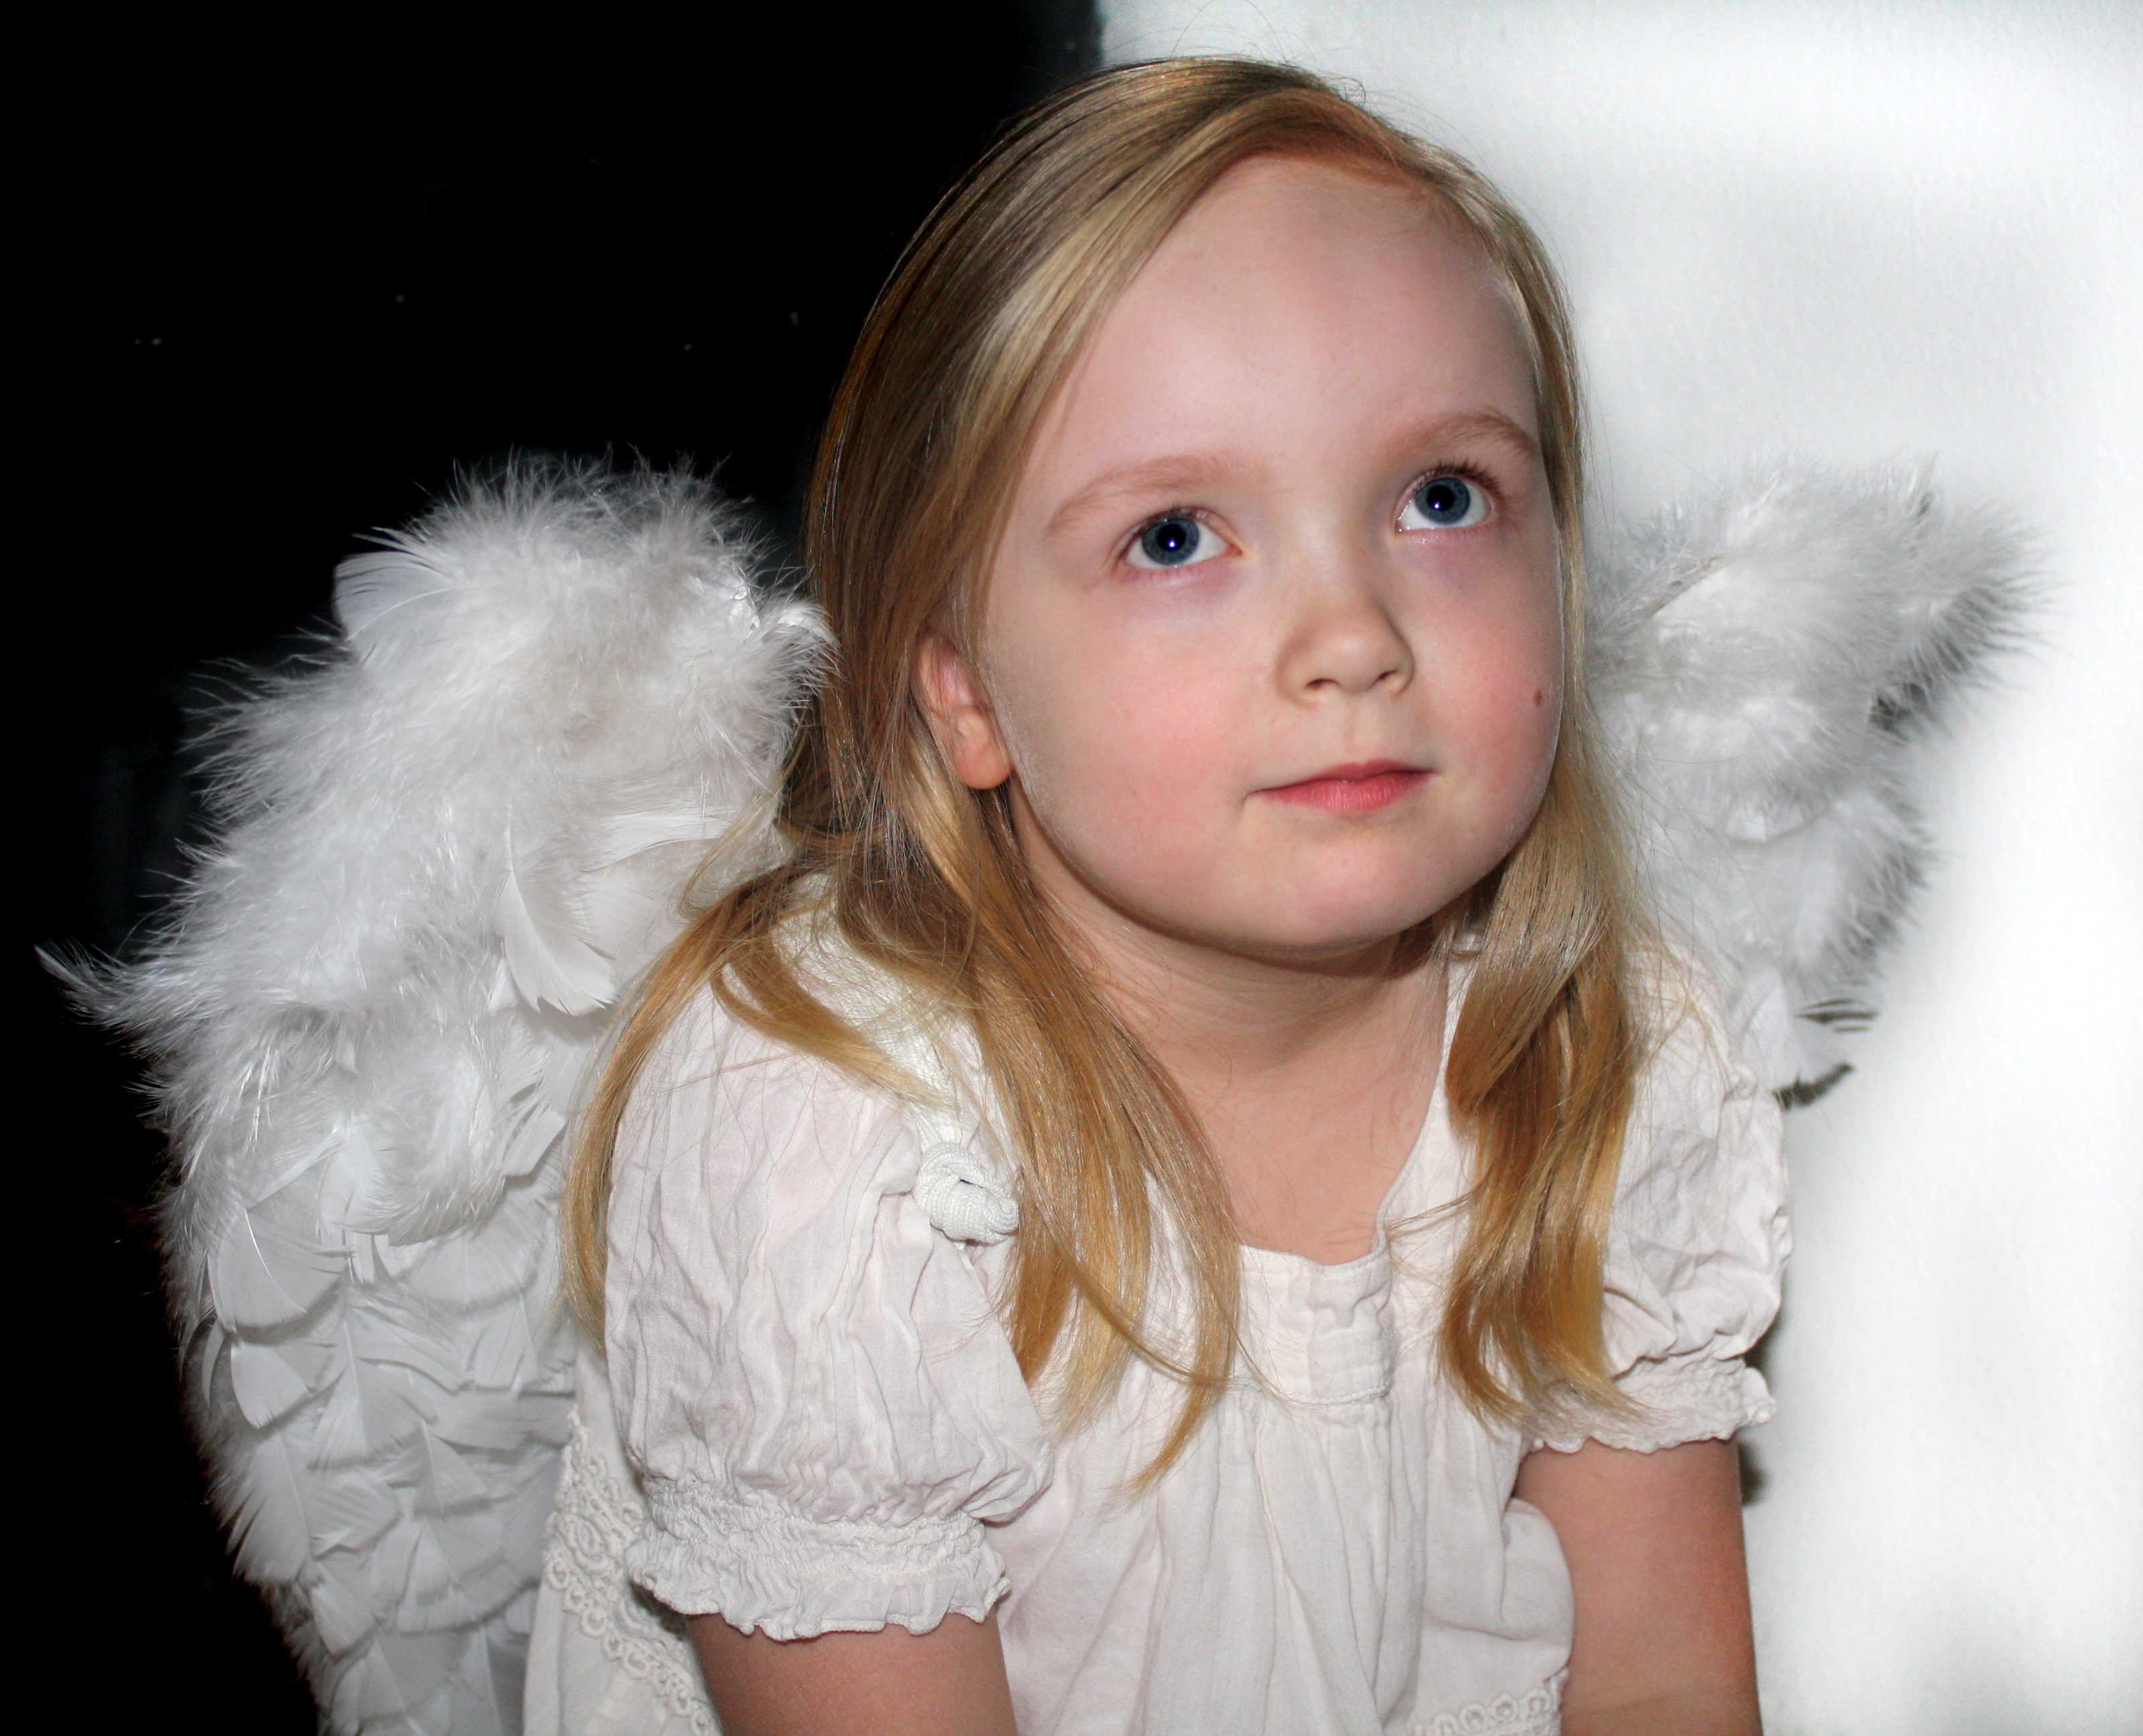
person, girl, white, portrait, model, child, christmas, smile, angel, dress, infant, toddler, eye, head, skin, beauty, blond, photo shoot, portrait photography, the worship of the, the attentive, the religious